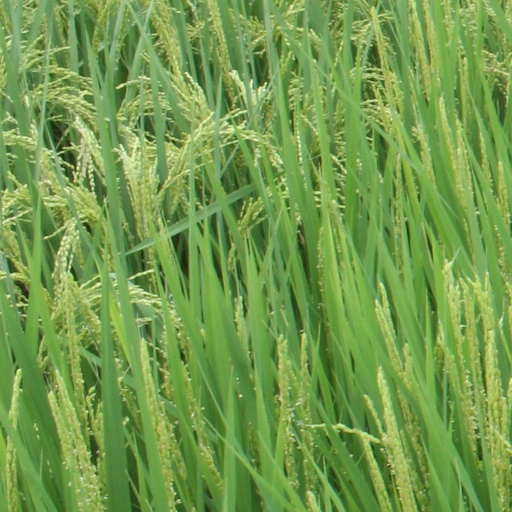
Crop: rice